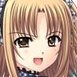
Portrait style: Anime Portrait